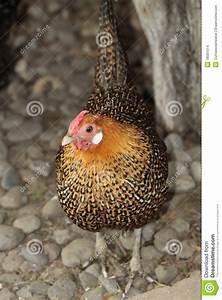
chicken